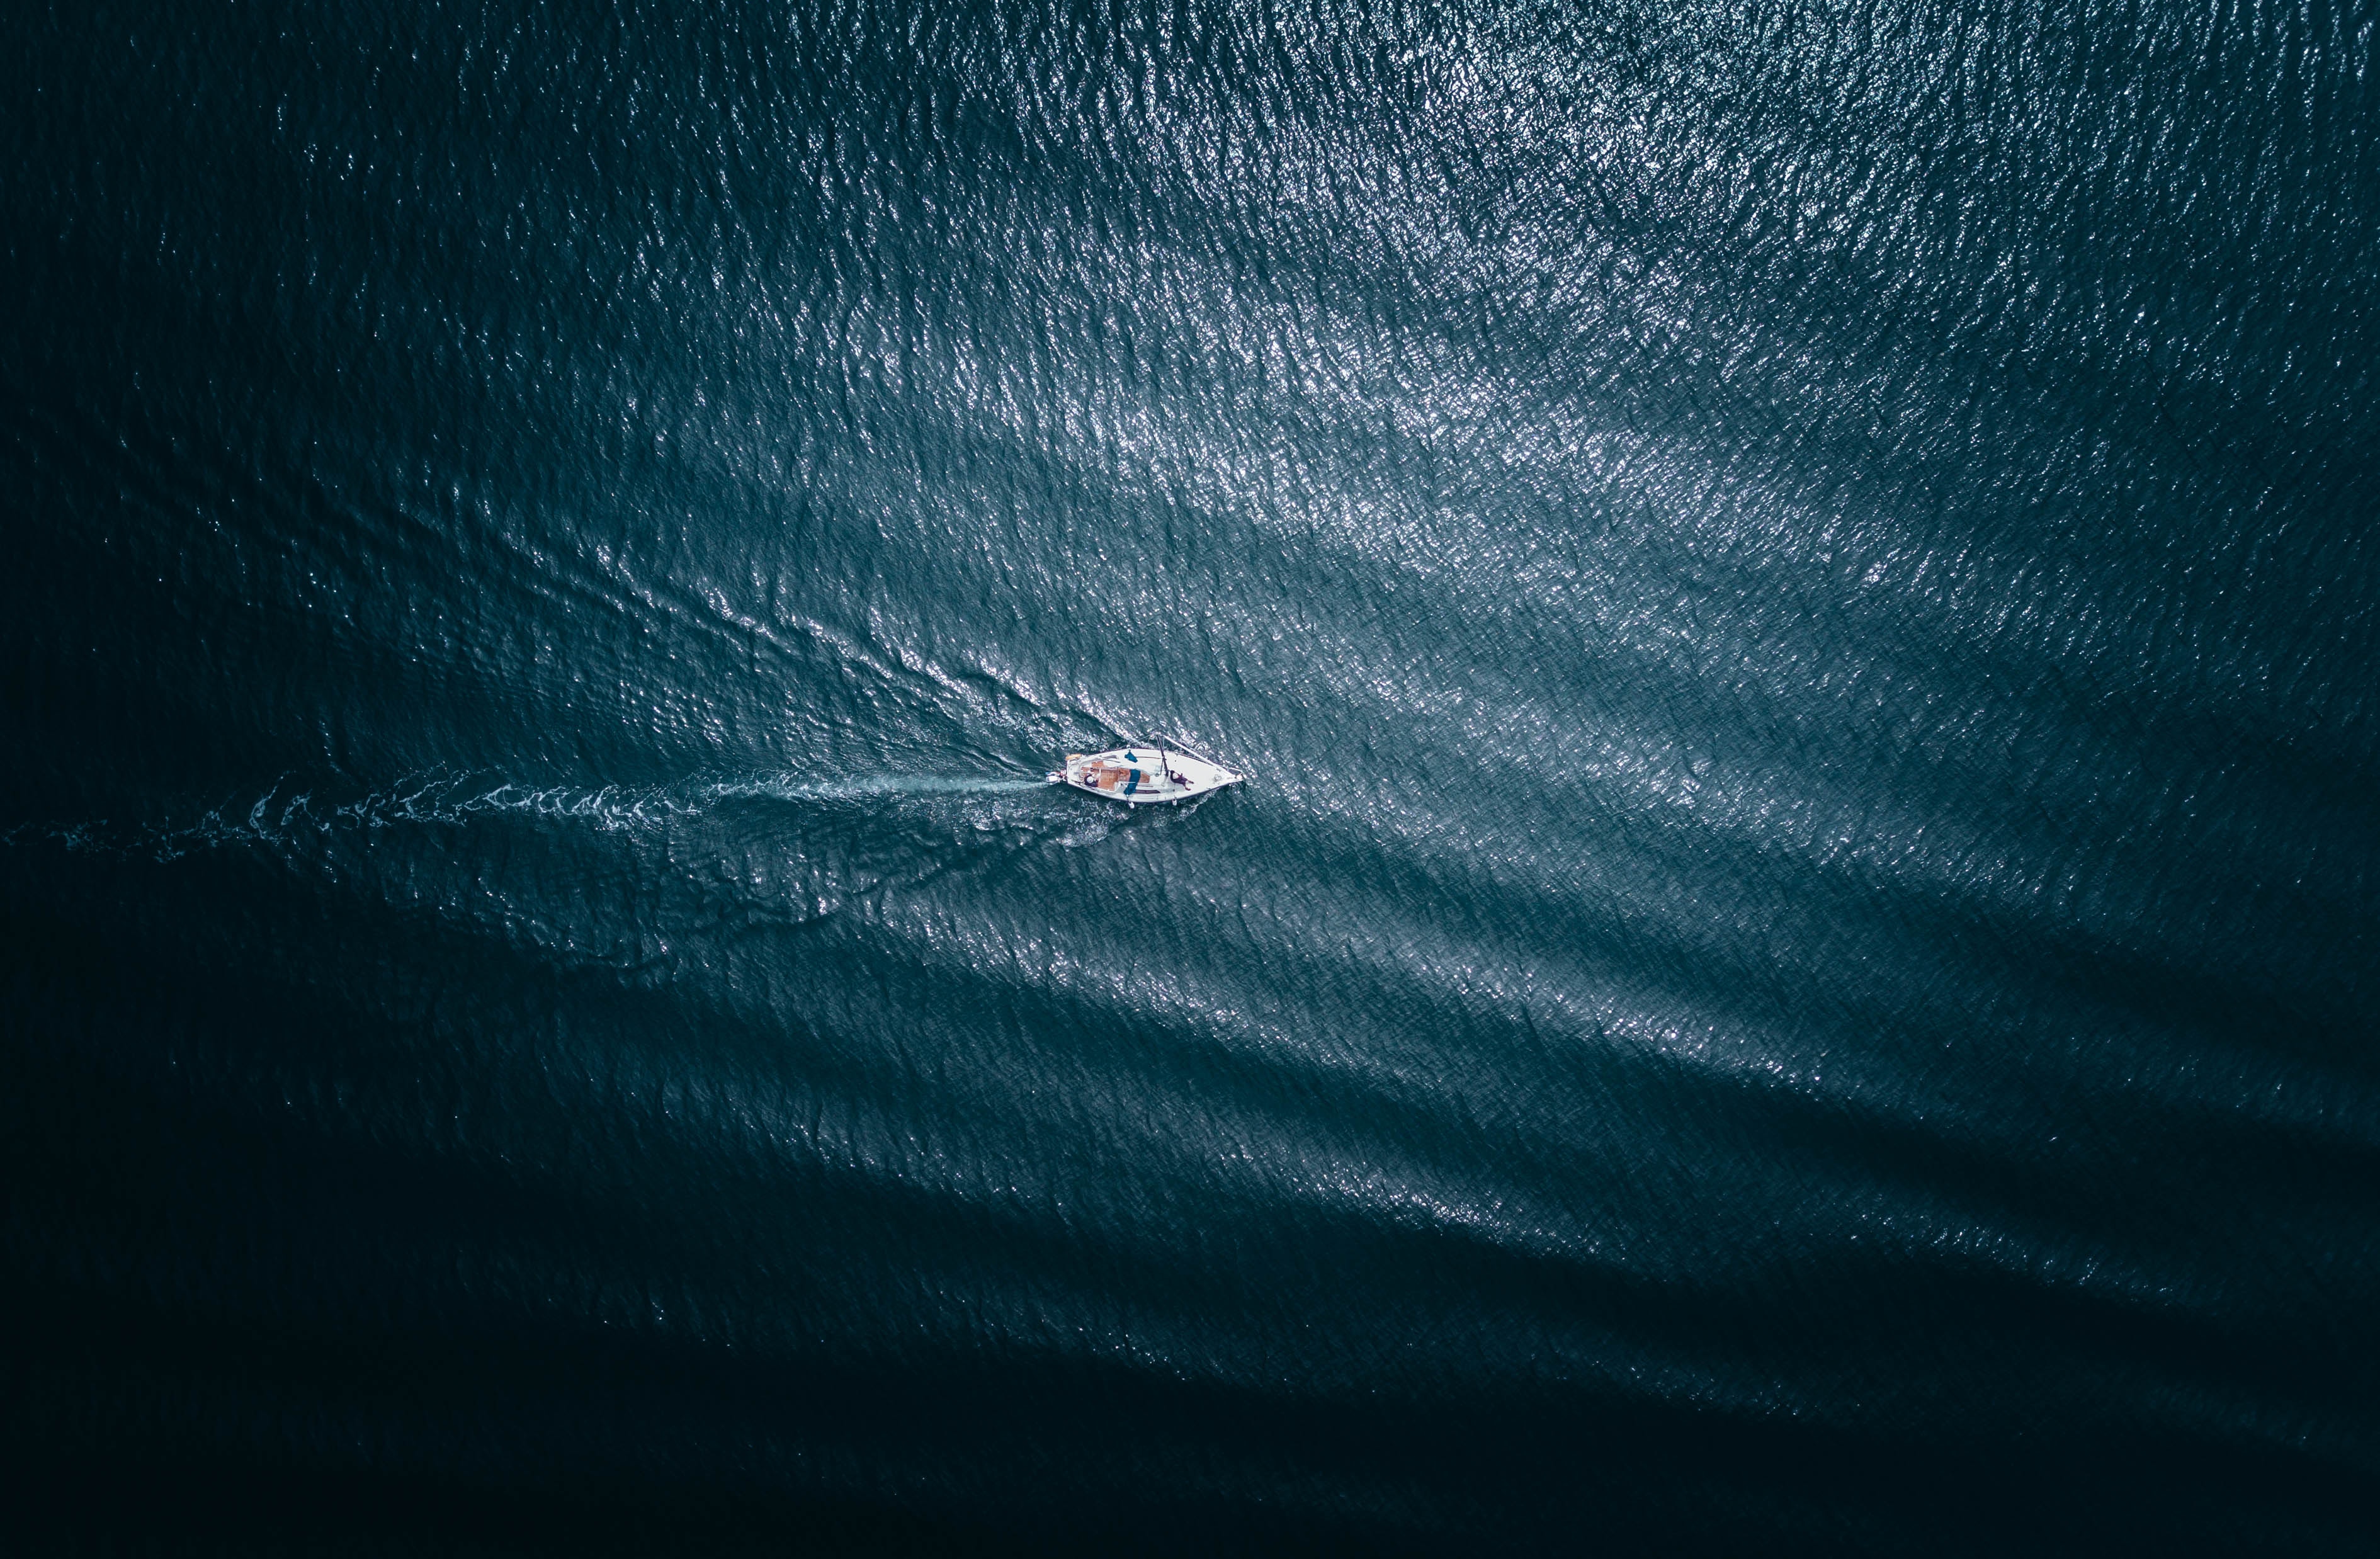
water, sky, atmosphere, underwater, darkness, blue, phenomenon, macro photography, atmosphere of earth, computer wallpaper